Taxi for Tobruk

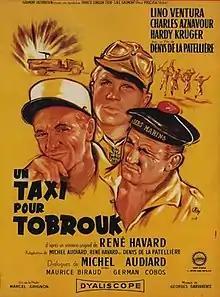

Taxi for Tobruk (French: Un taxi pour Tobrouk) is a 1961 war film directed by Denys de La Patellière and starring Charles Aznavour, Lino Ventura and Hardy Krüger. It was made as a co-production between France, Spain and West Germany.